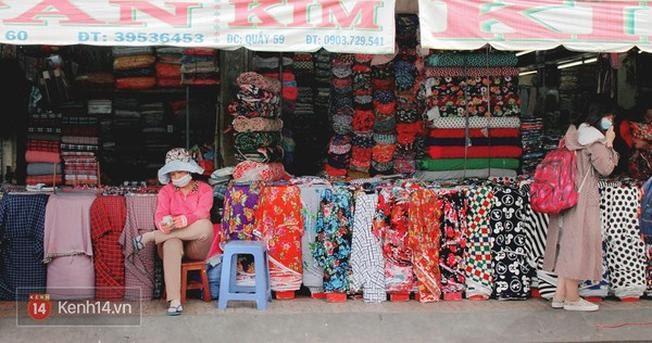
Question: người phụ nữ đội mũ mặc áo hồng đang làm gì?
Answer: đang ngồi bán vải